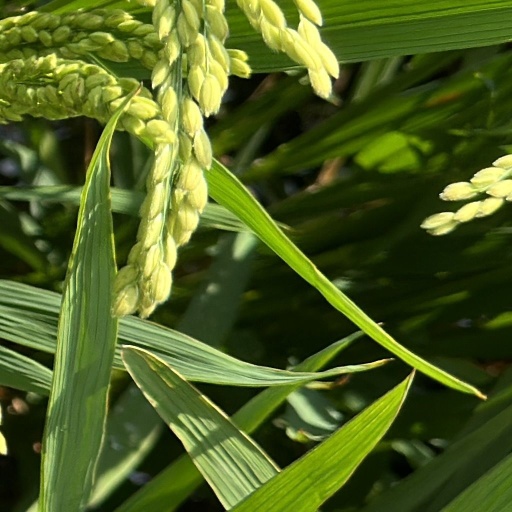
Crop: rice